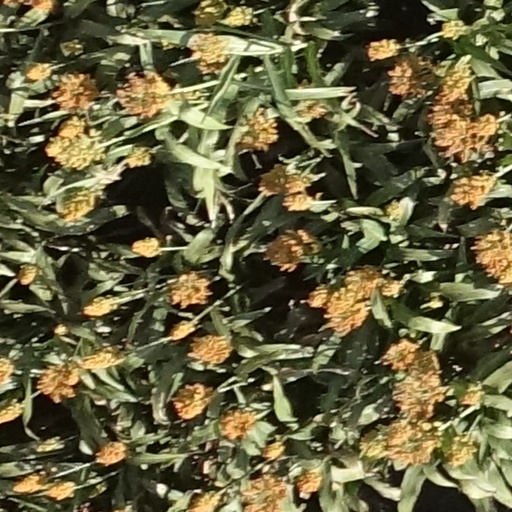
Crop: sorghum